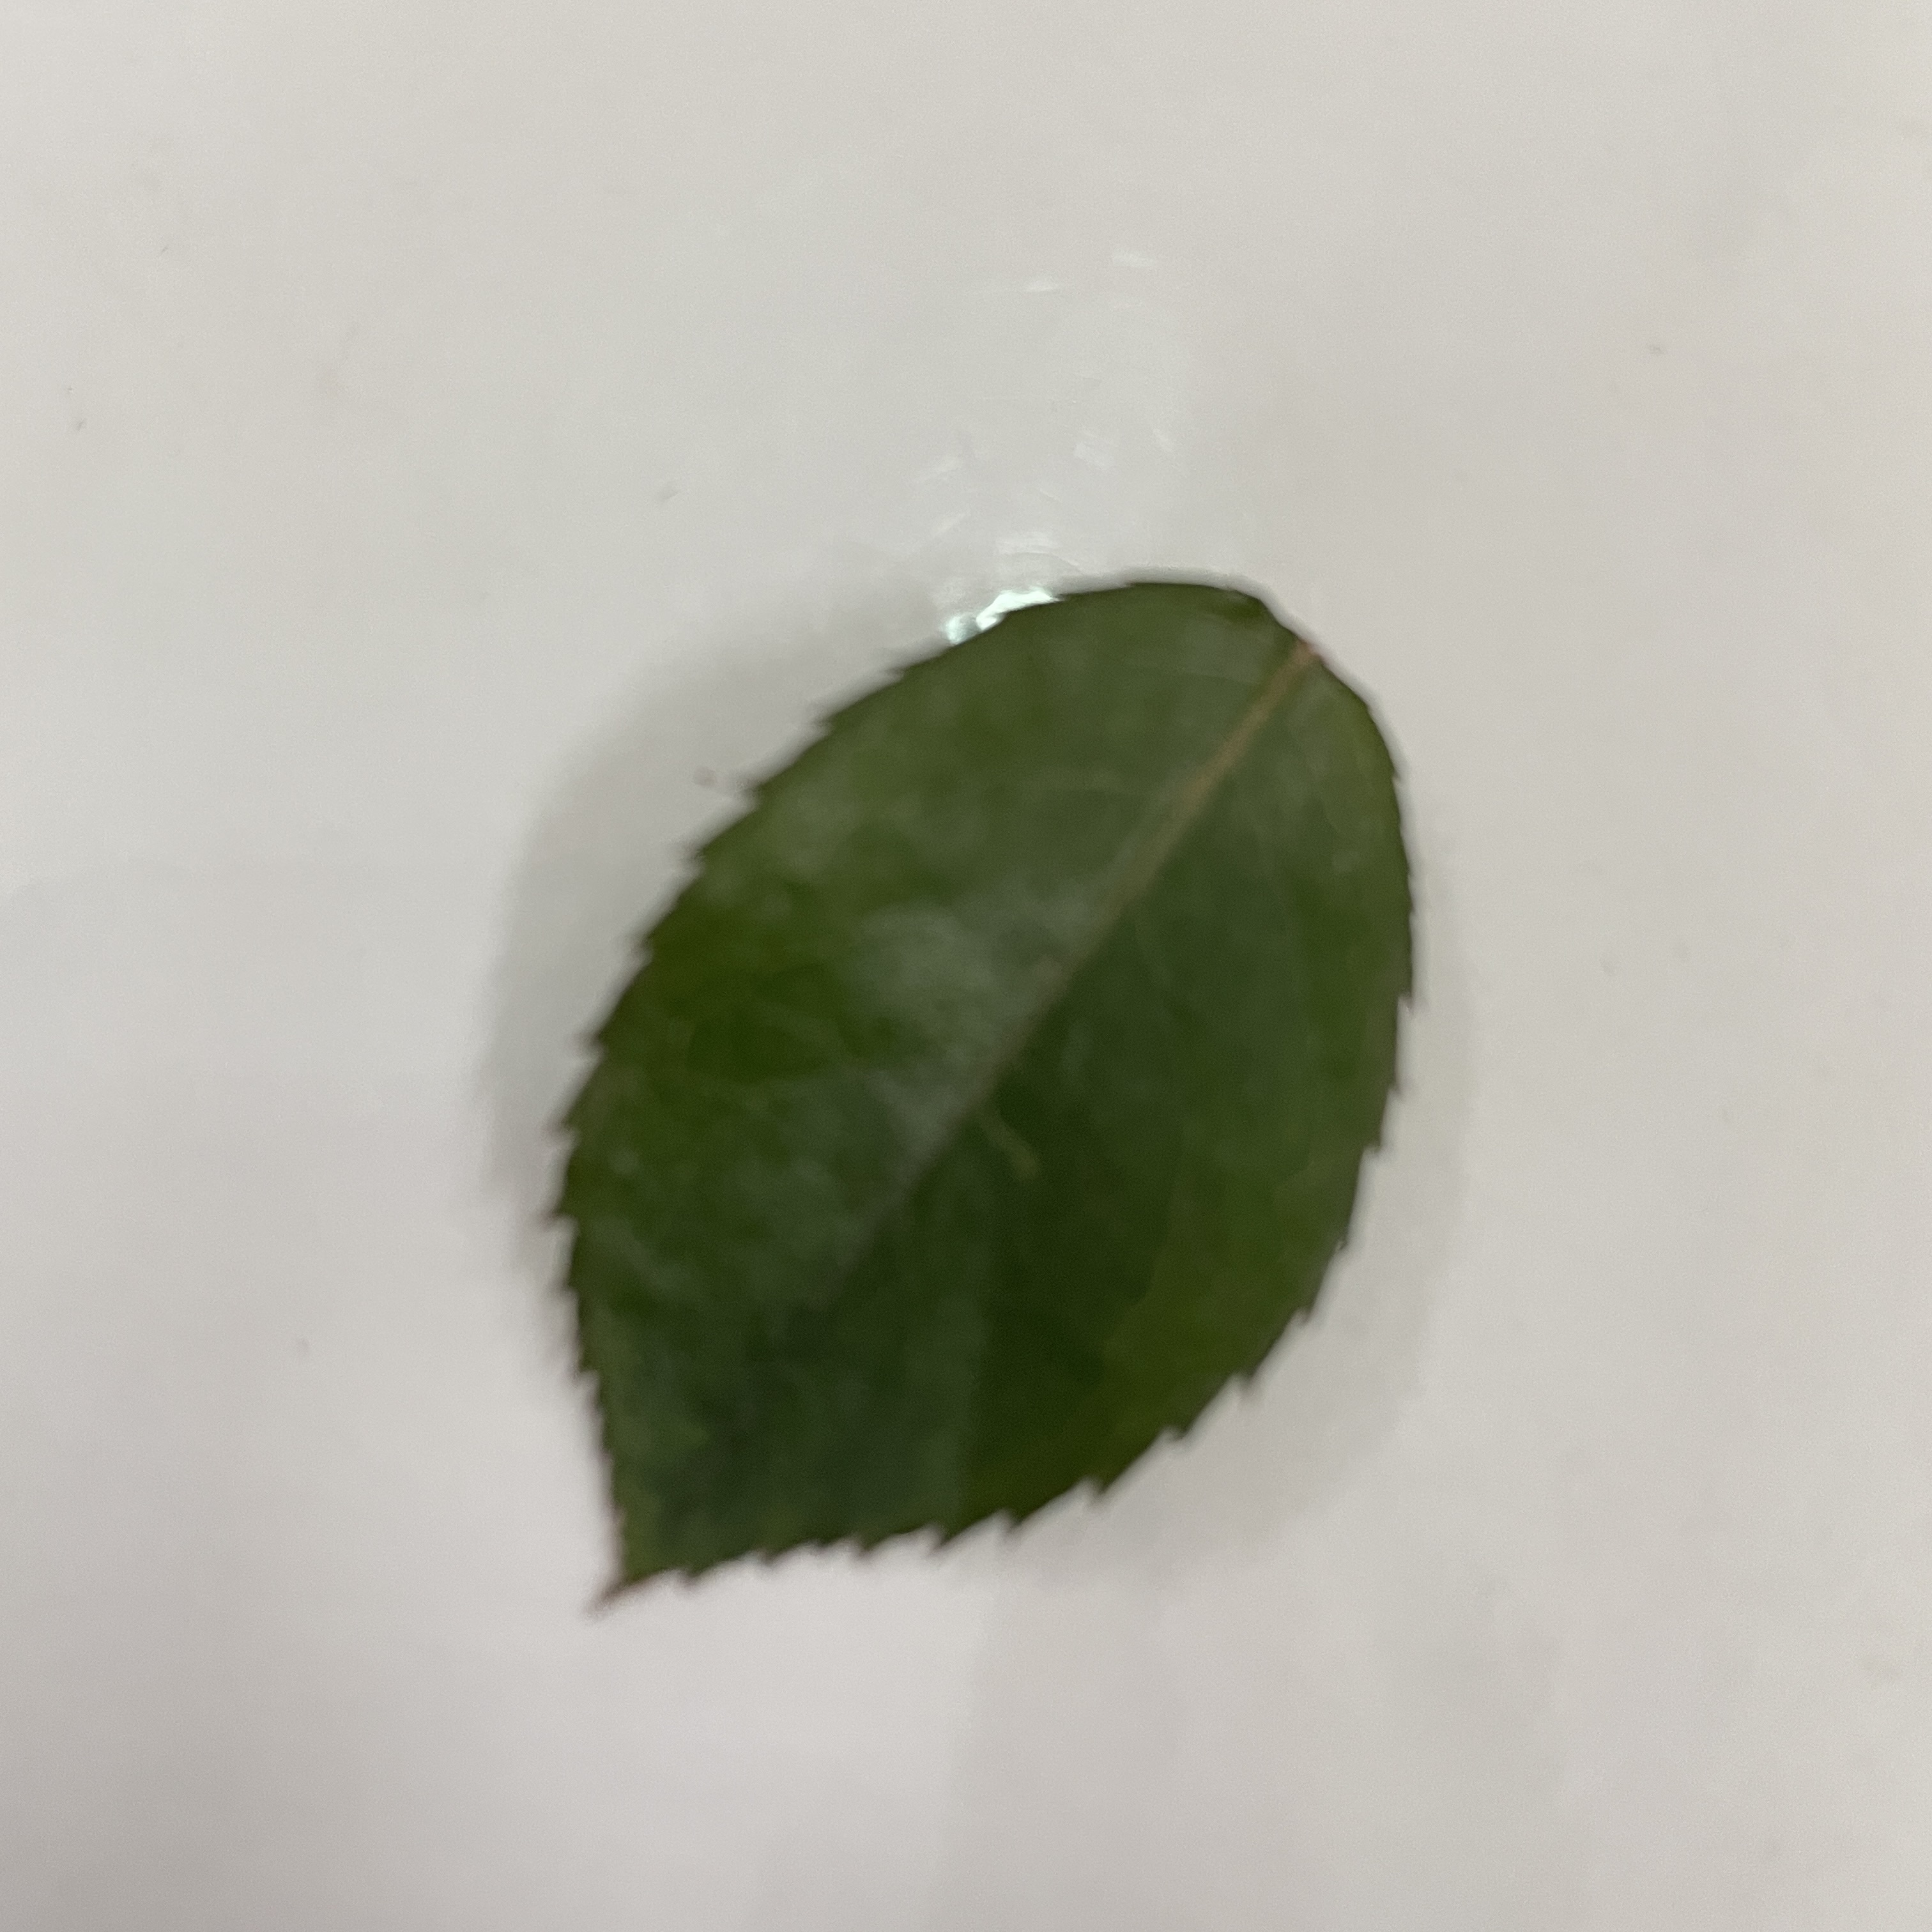
Label: Healthy Leaf